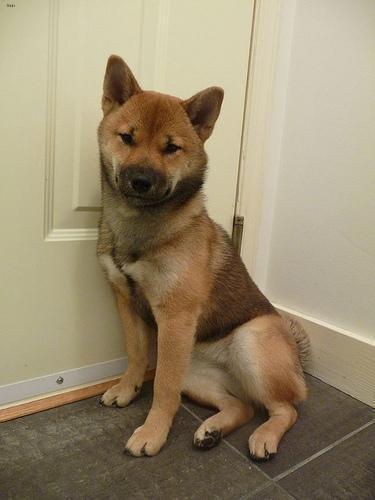
shiba inu